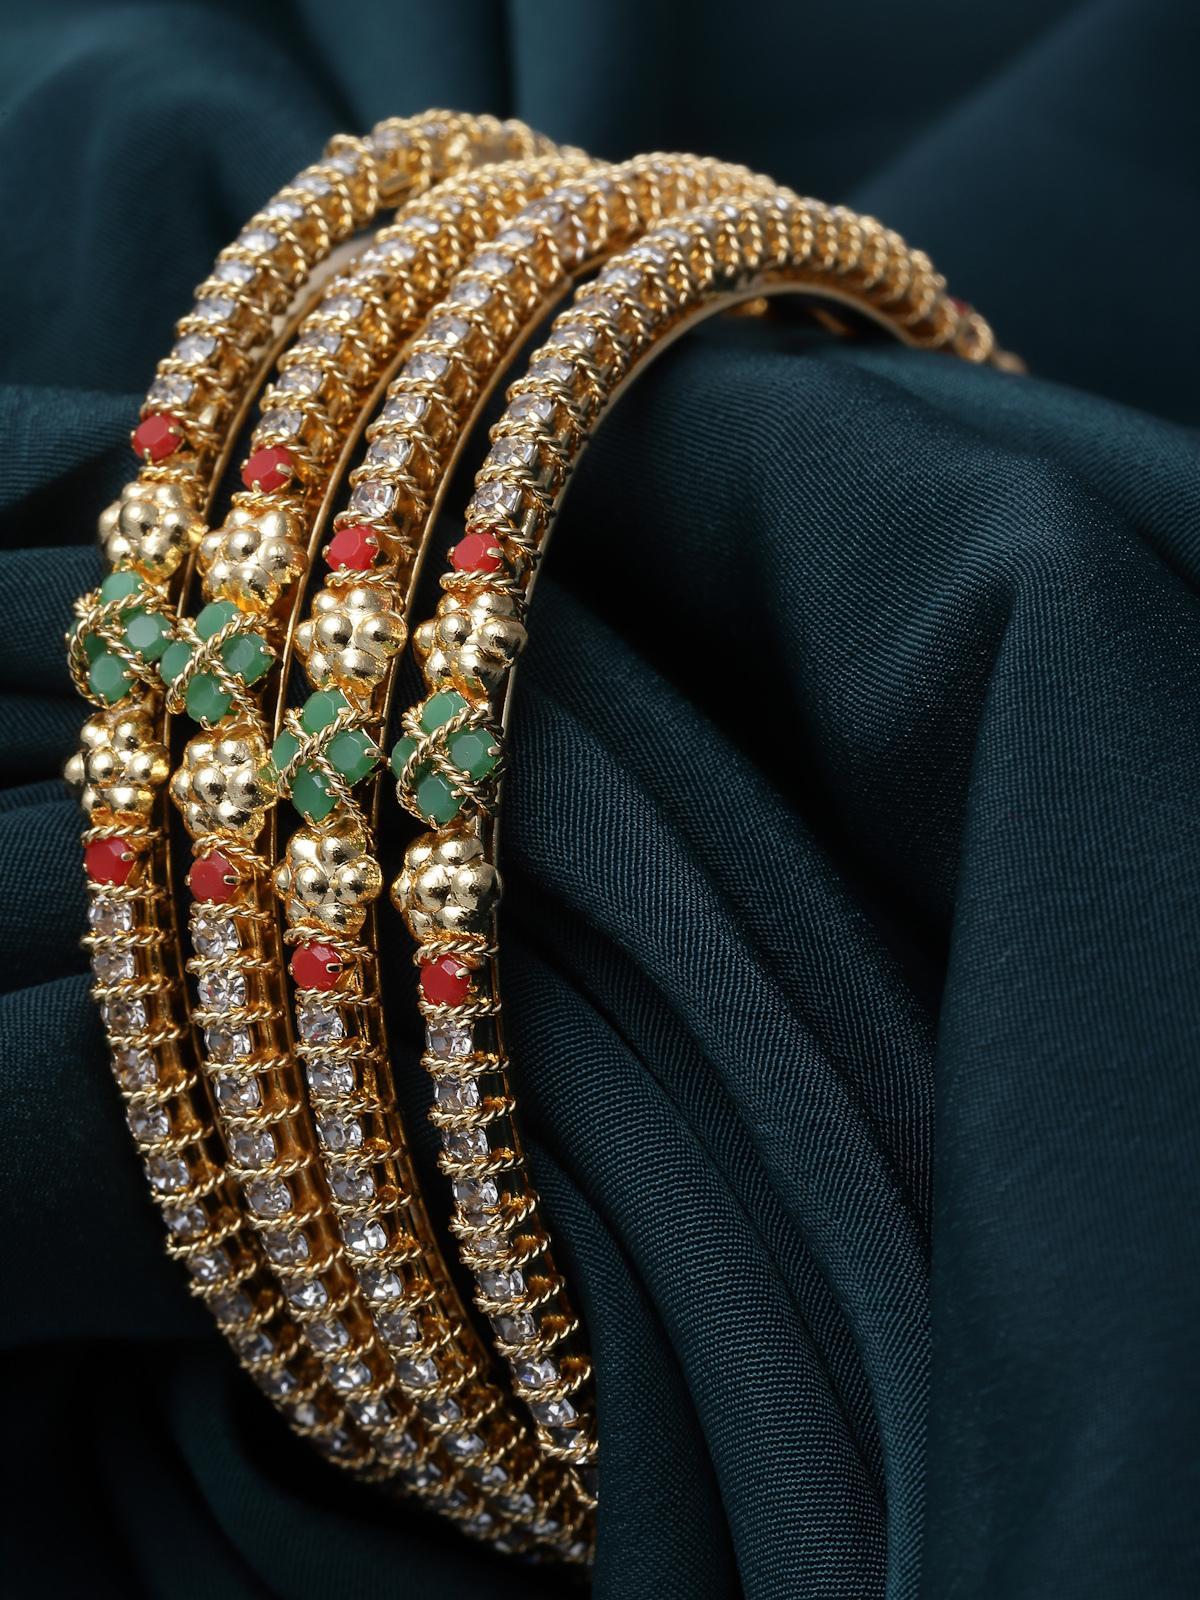
Sukkhi Graceful Gold Plated Multicolor White AD Stones Studded Set of 4 Thin Bracelet Bangle Set Jewellery for Women & Girls|Latest Design|Birthday Anniversary Gift for Women|B105903_2.4
Type: Bracelets & Bangles
Brand: Sukkhi
Price: Rs. 372
 Step into grace with the Sukkhi Graceful Gold Plated Thin Bracelet Bangle Set for Women & Girls. This set of four captivates with a delightful blend of multicolor hues and white AD stones, showcasing the latest design trends. The gold-plated finish adds a touch of sophistication to any ensemble. Sized at 2.4, 2.6 and 2.8, these thin bracelets make for a perfect birthday or anniversary gift, celebrating contemporary style and timeless beauty for the special women in your life.Disclaimer:There may be slight variation in shade and colour due to photographic effects and monitor settings
Included: 4 Bangles